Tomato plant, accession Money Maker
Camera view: vertical (180 deg); turntable rotation: 90 degrees
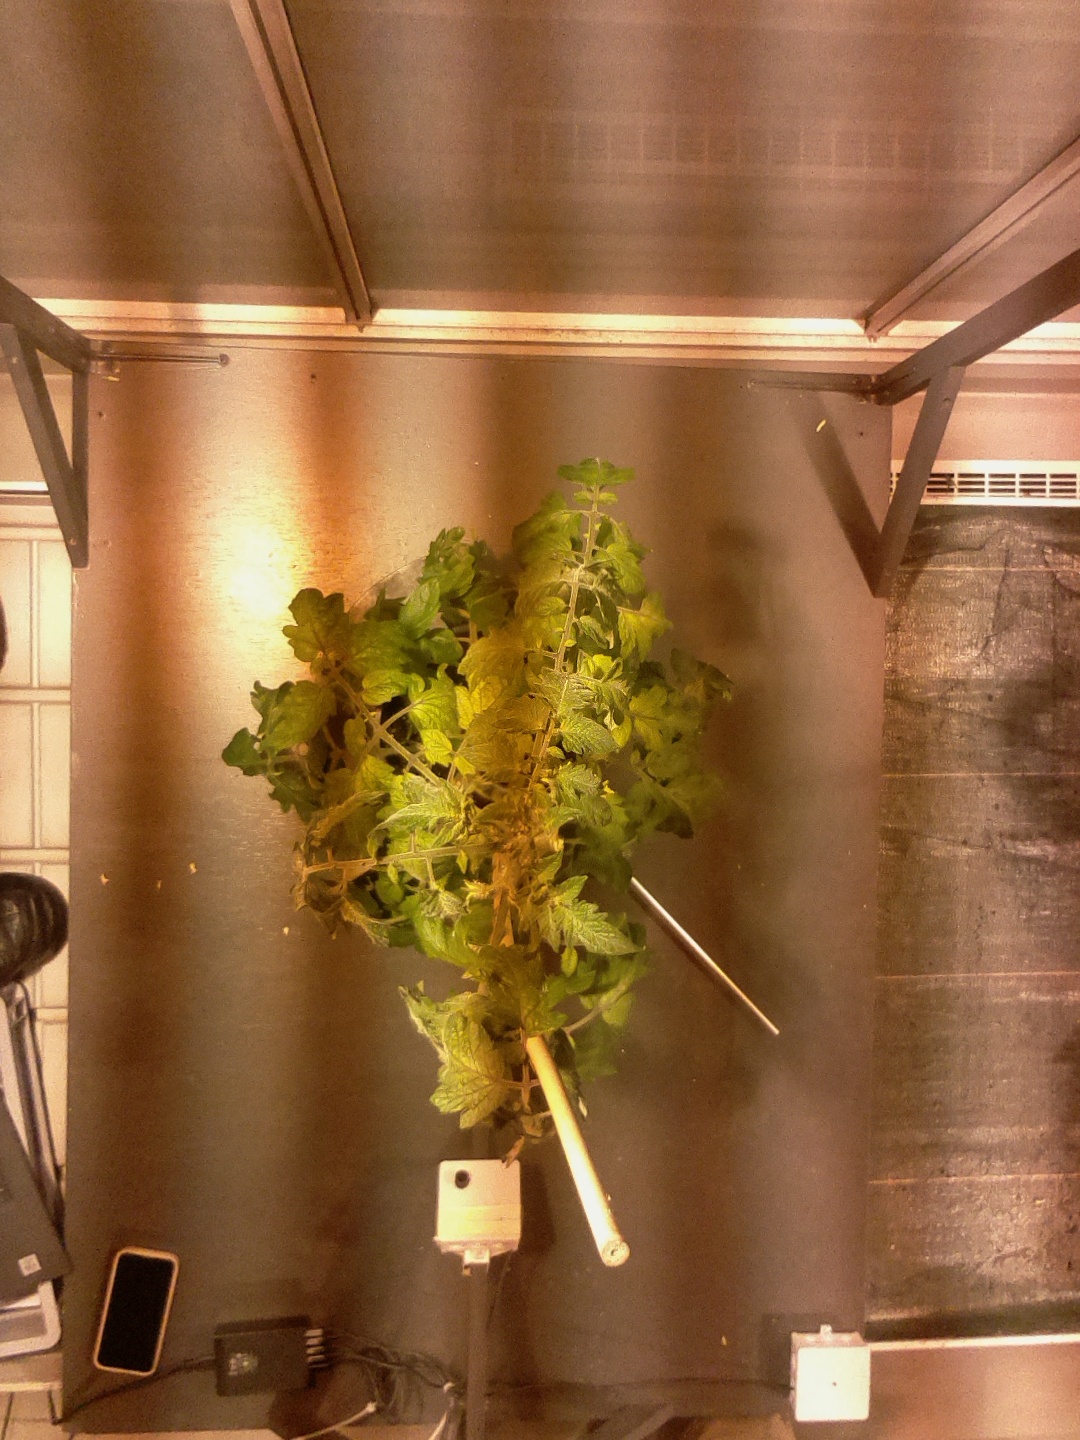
BBCH growth stage 78: 80% -90% of final fruit size